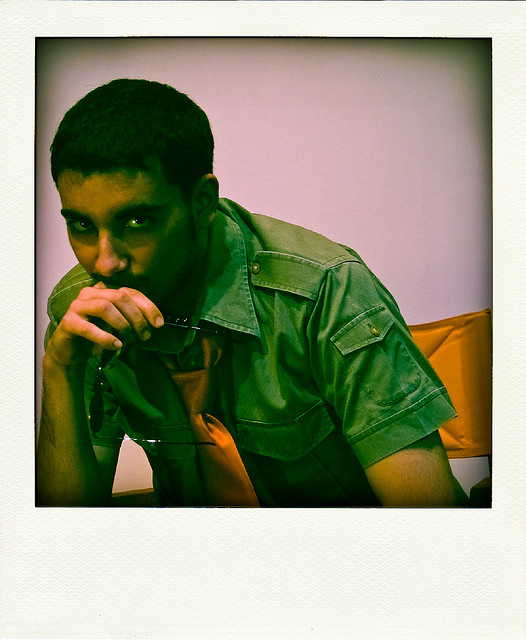
user: Given an image and a question. Answer the question in a short answer. Question: What do you think this person's ethnicity is? Short Answer:
assistant: hispanic